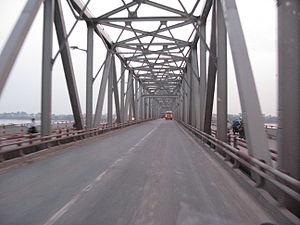
Le pont Chương Dương est un pont sur le fleuve Rouge à Hanoï au Viêt Nam.